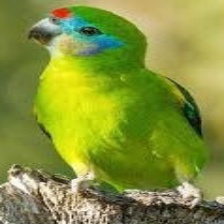
Species: DOUBLE EYED FIG PARROT
Scientific name: CYCLOPSITTA DIOPHTHALMA